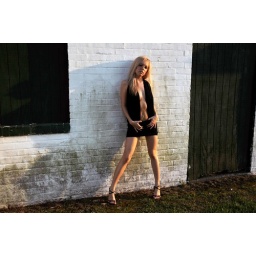
blond girl in revealing black dress against white wall